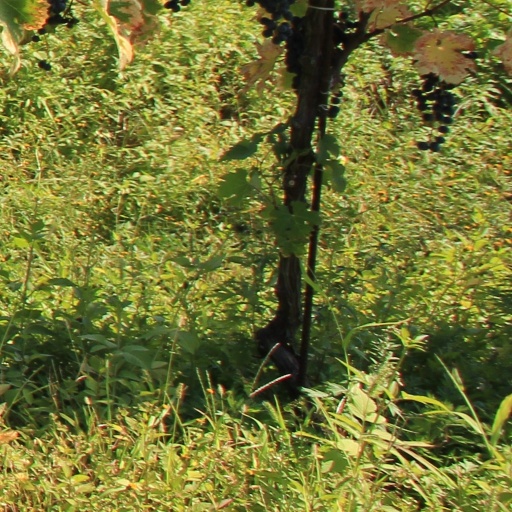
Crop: grape